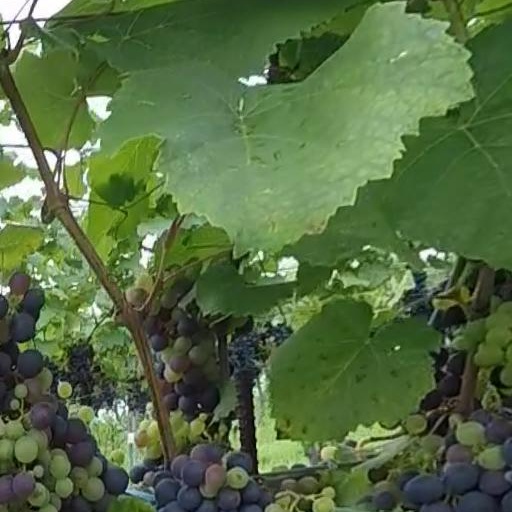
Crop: grape